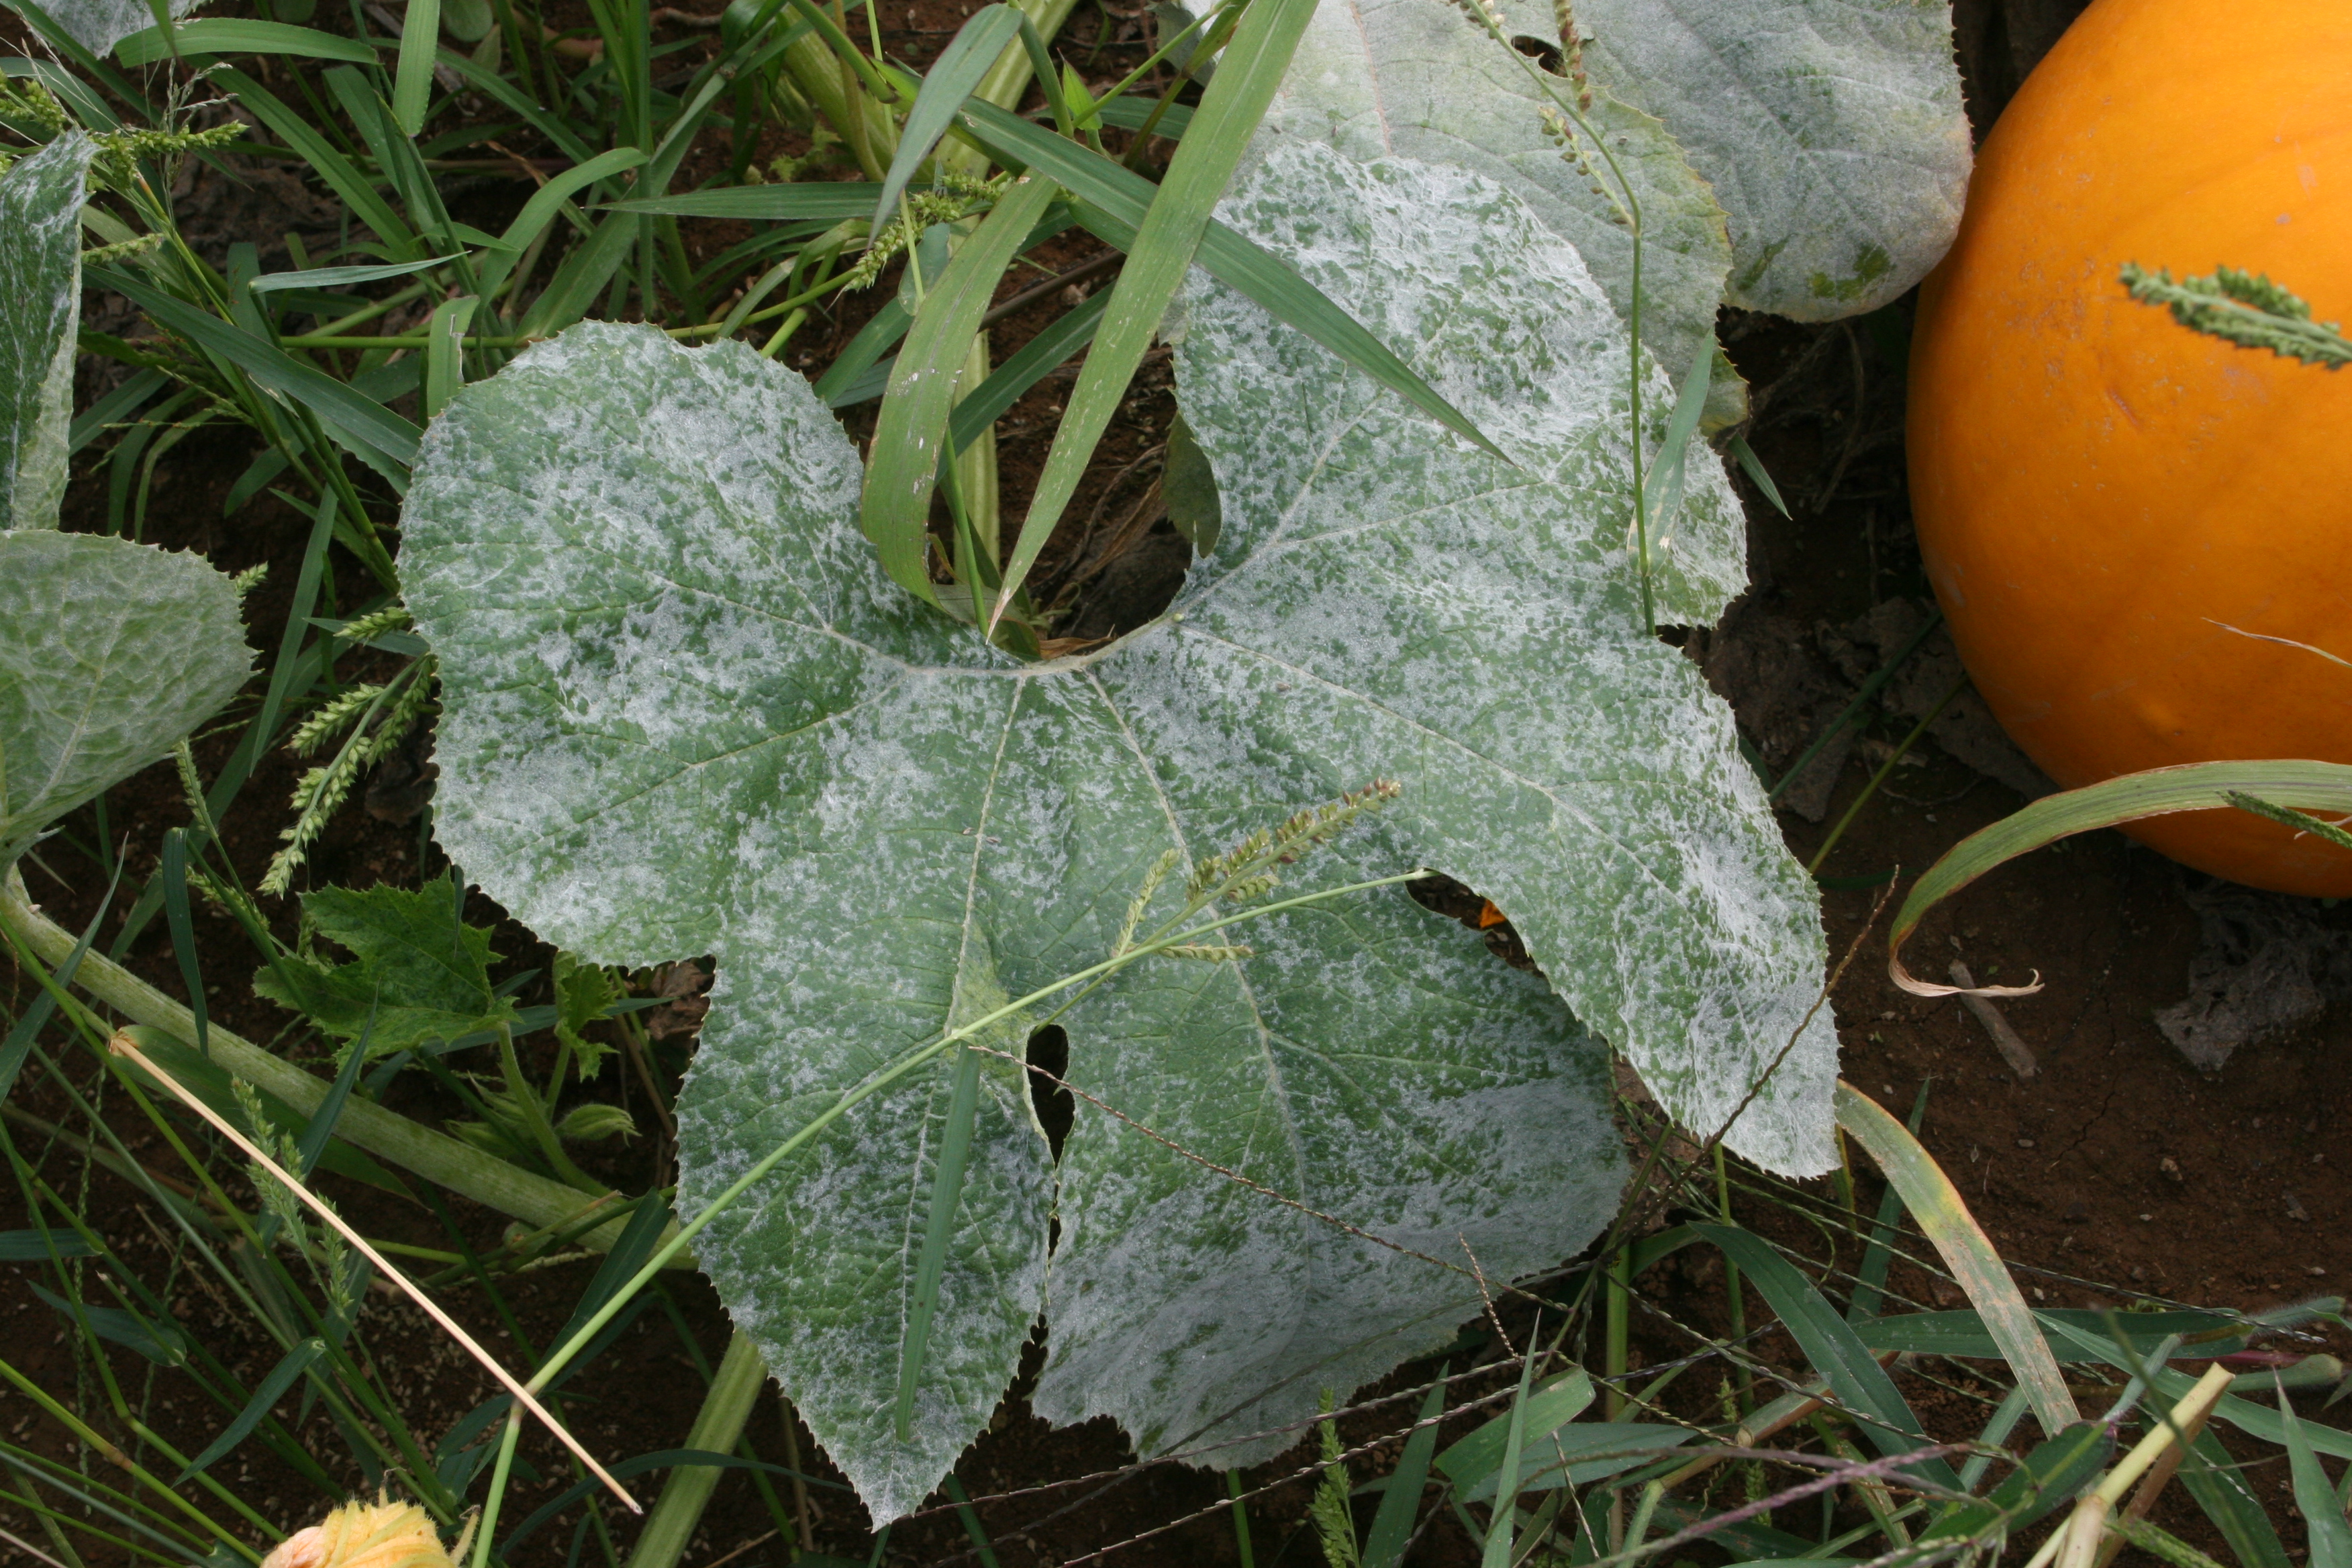
Labels: Squash Powdery mildew leaf